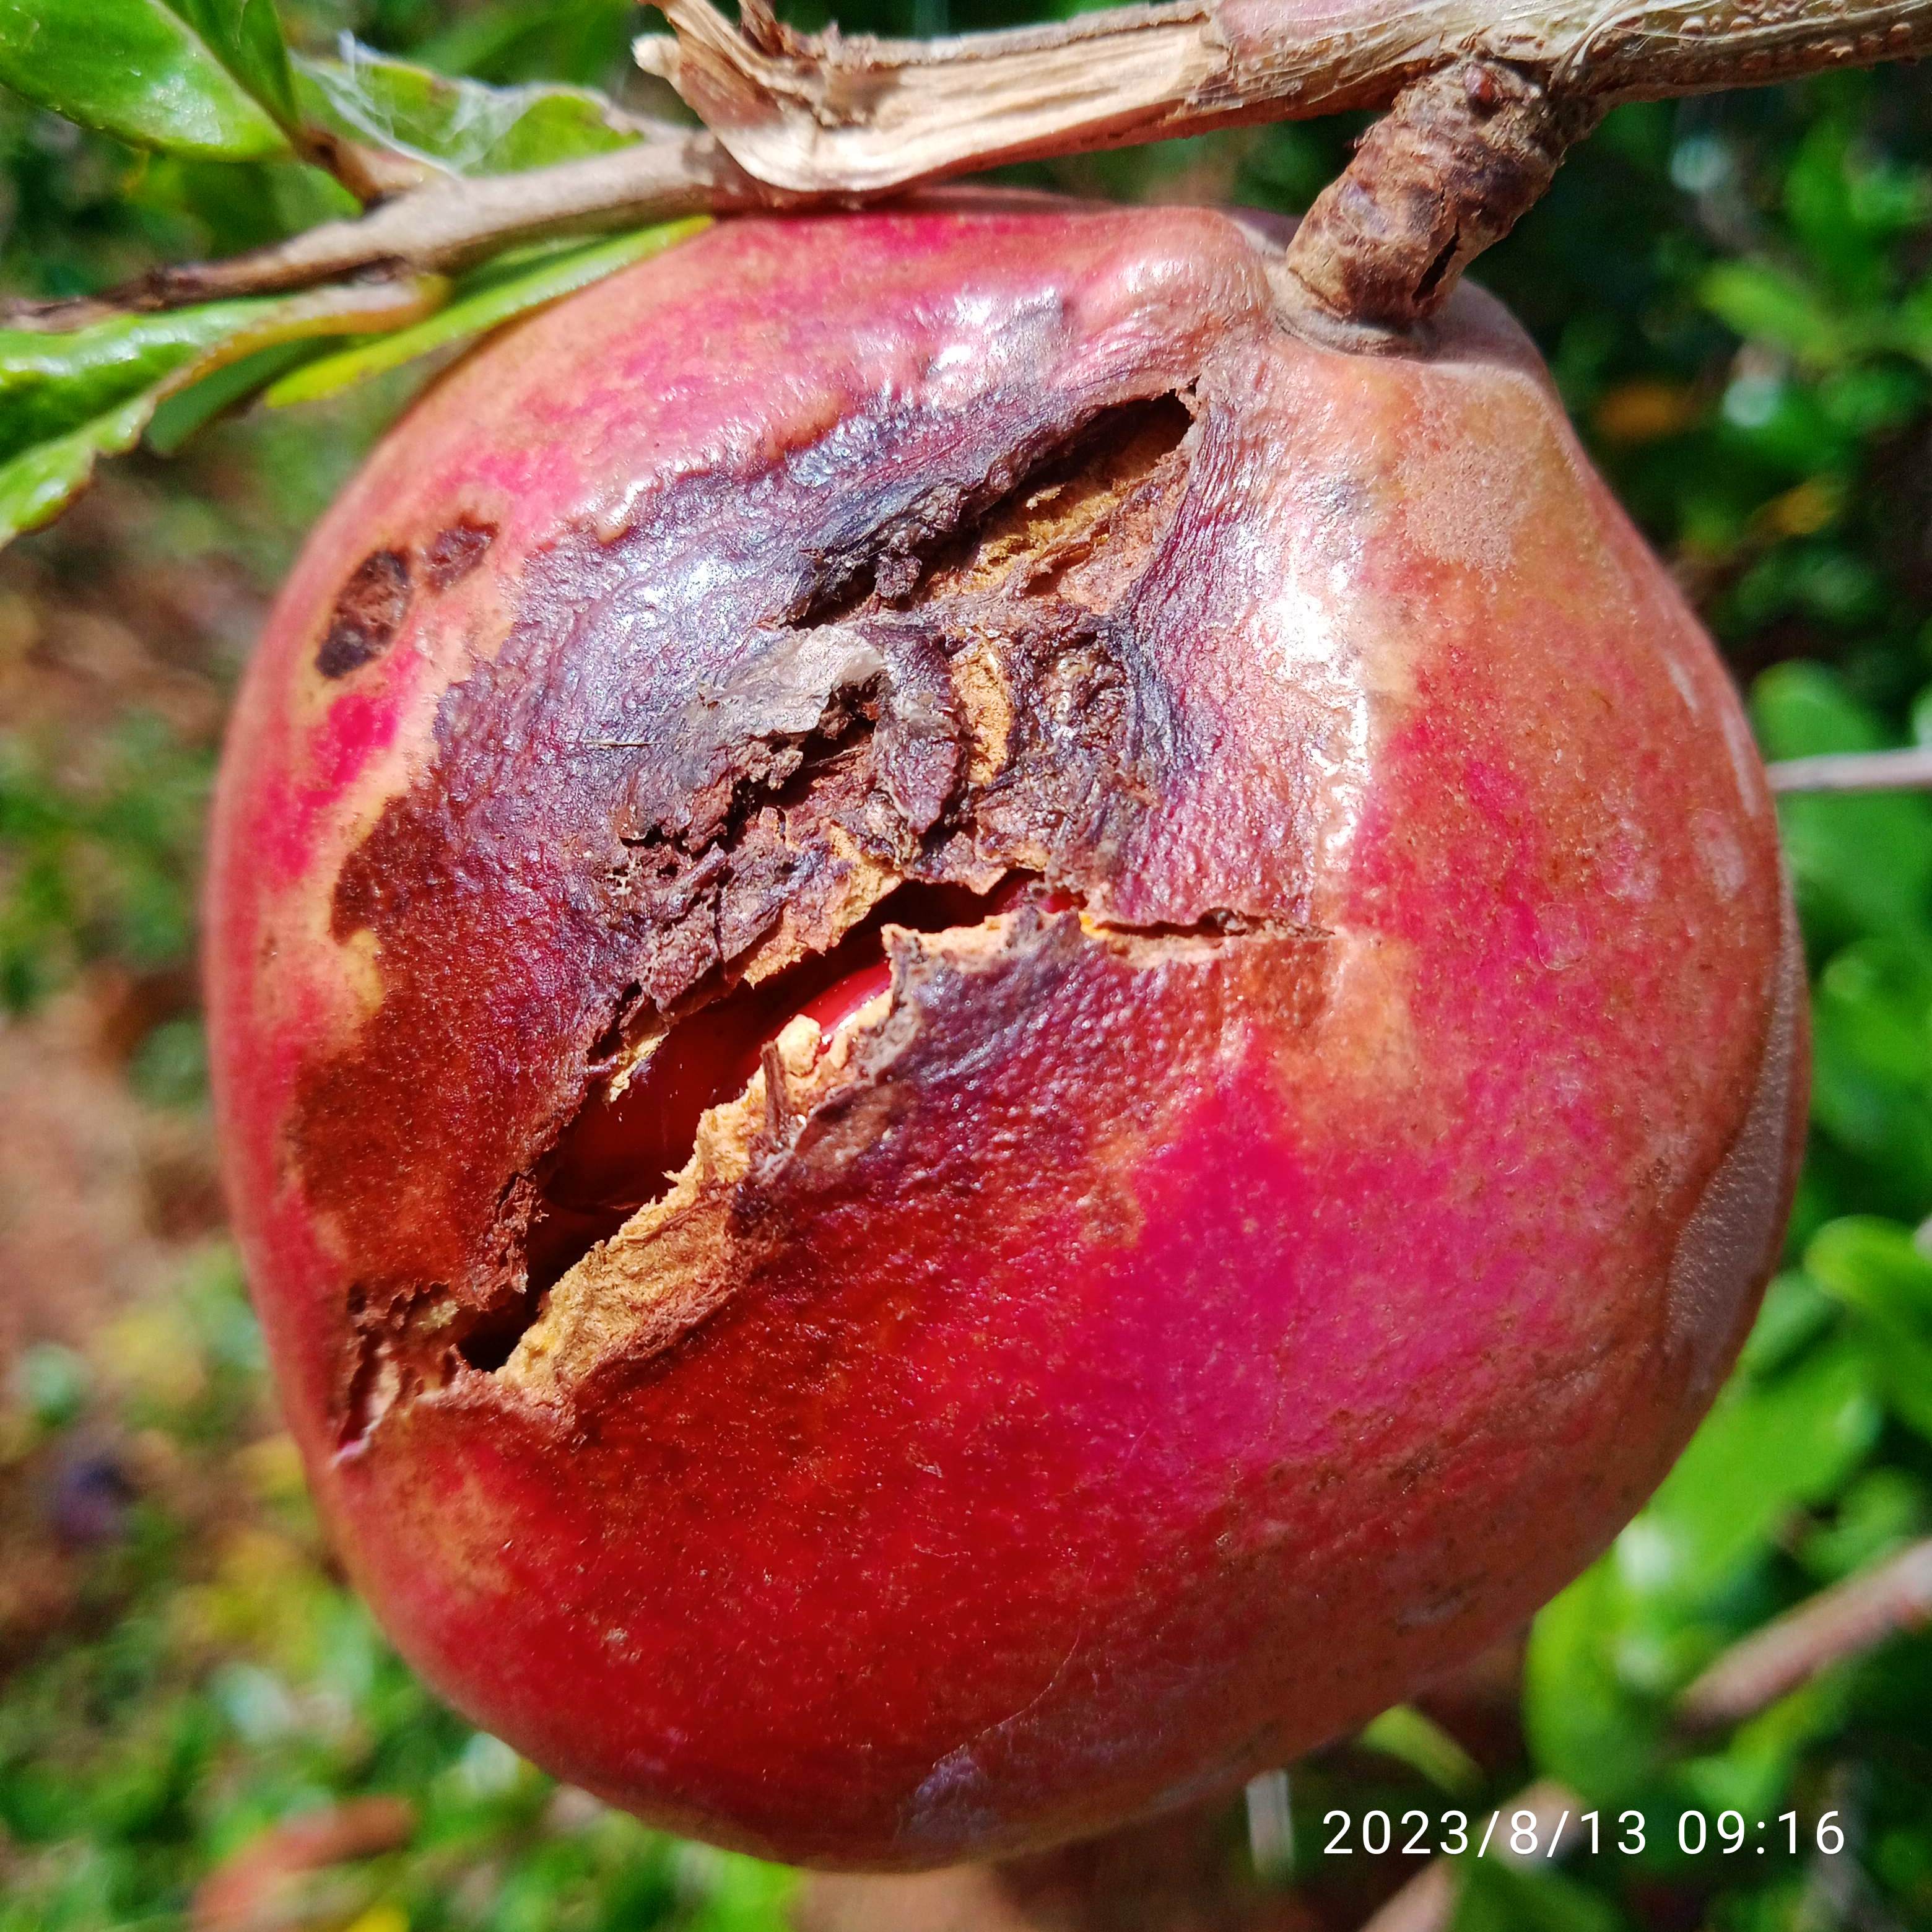
Label: Bacterial_Blight